Hymns to Mary

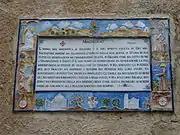
The "Magnificat" on the wall of the Church of the Visitation

According to Saint Augustine, it was Saint Ambrose who, in the 4th century, introduced the use of hymns outside the liturgy of the Western Church. By the 8th century, popular hymns such as Ave Maris Stella had appeared as plainsong in Vespers and many other hymns were later based on them. Hymns to Mary began to flourish with the growing veneration of the Virgin Mary in the 11th and 12th centuries, and the Ave Maria became well established.